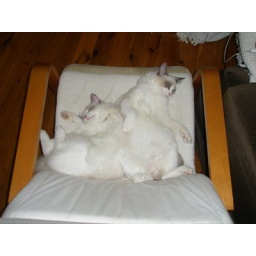
Rufus and Seffy sleeping in Michael's chair